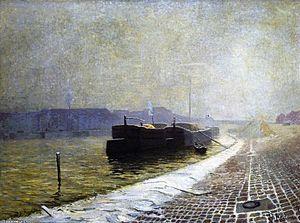
Granville Redmond a peint ce tableau. Et ce tableau est presenté au salon de Paris.
Granville Redmond né le 9 mars 1871 à Philadelphie en Pennsylvanie et mort le 24 mai 1935 à Los Angeles en Californie, est un peintre et acteur sourd américain.